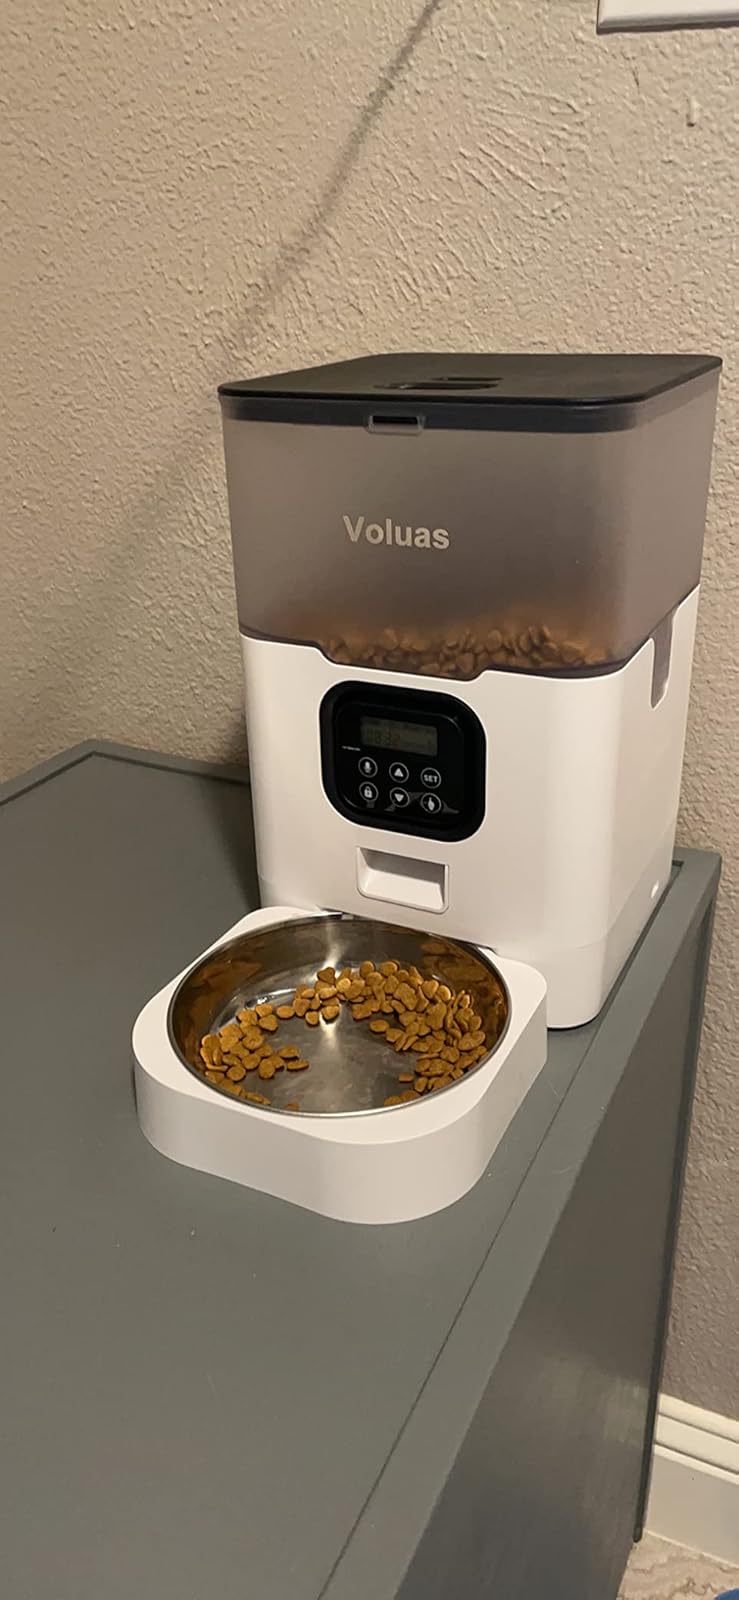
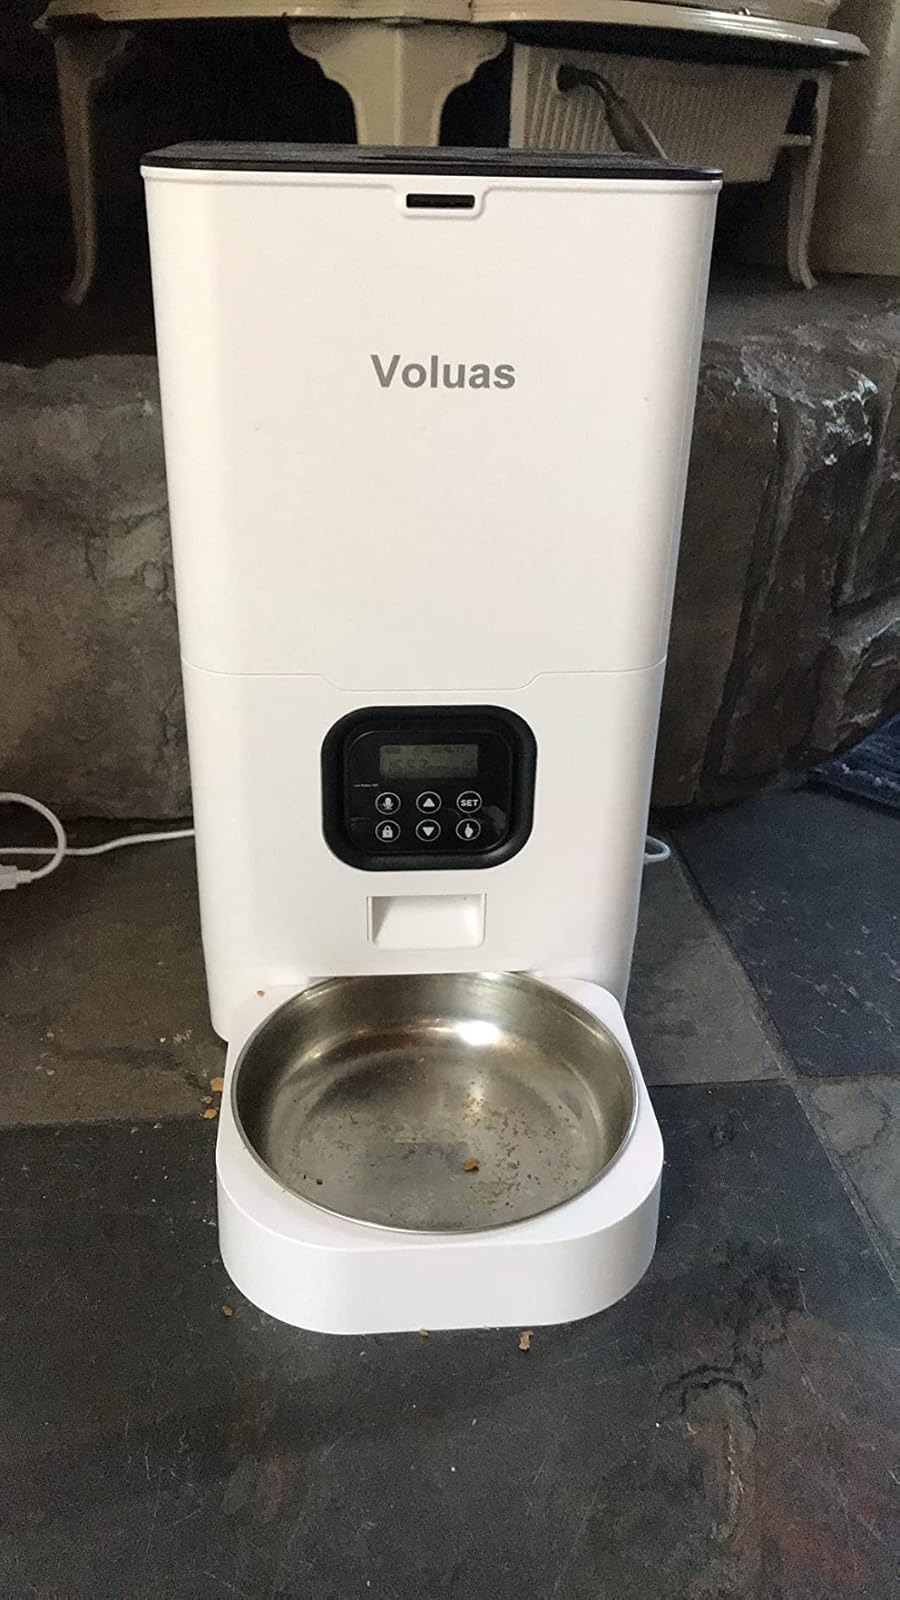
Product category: items_feeder
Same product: no